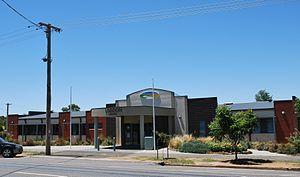
Wedderburn est un village sur la Calder Highway au centre de l'État de Victoria à 214 km au nord de Melbourne. Il abrite le siège du comté de Loddon.